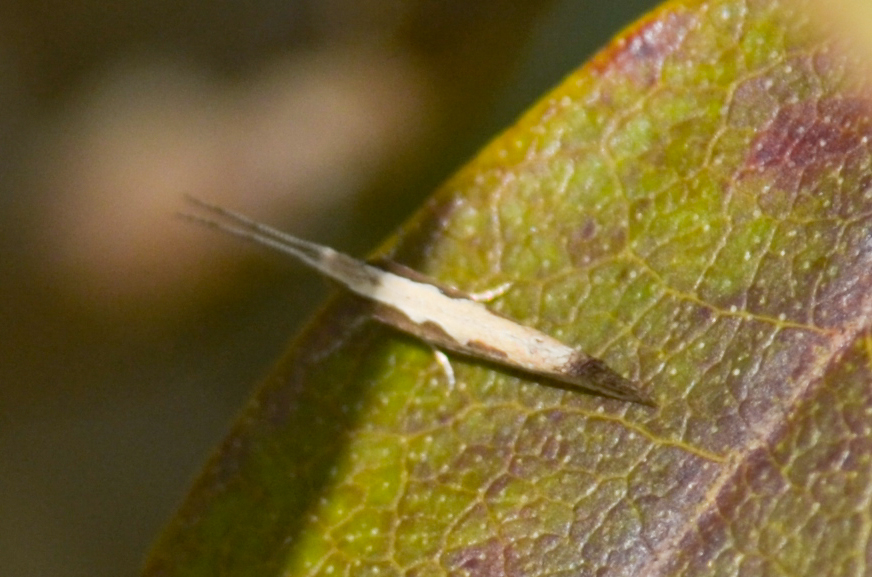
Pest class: diamondback_moth